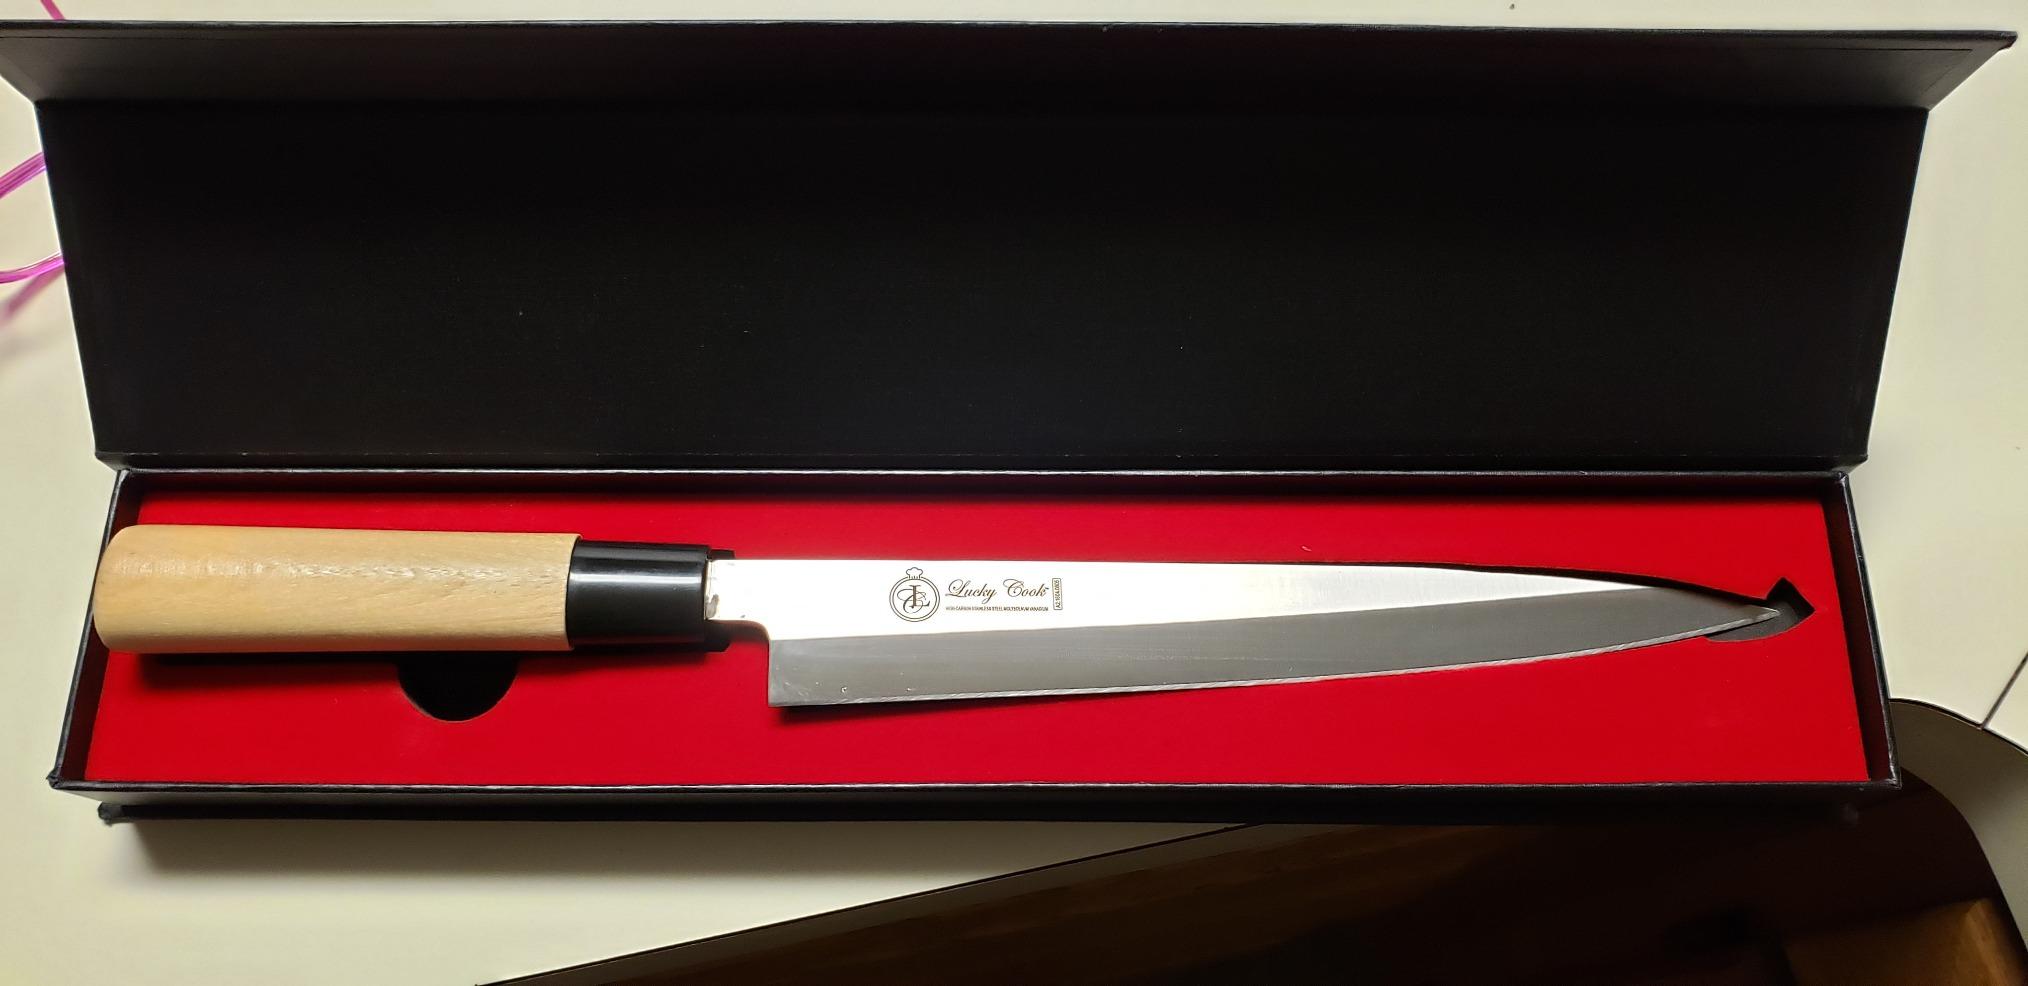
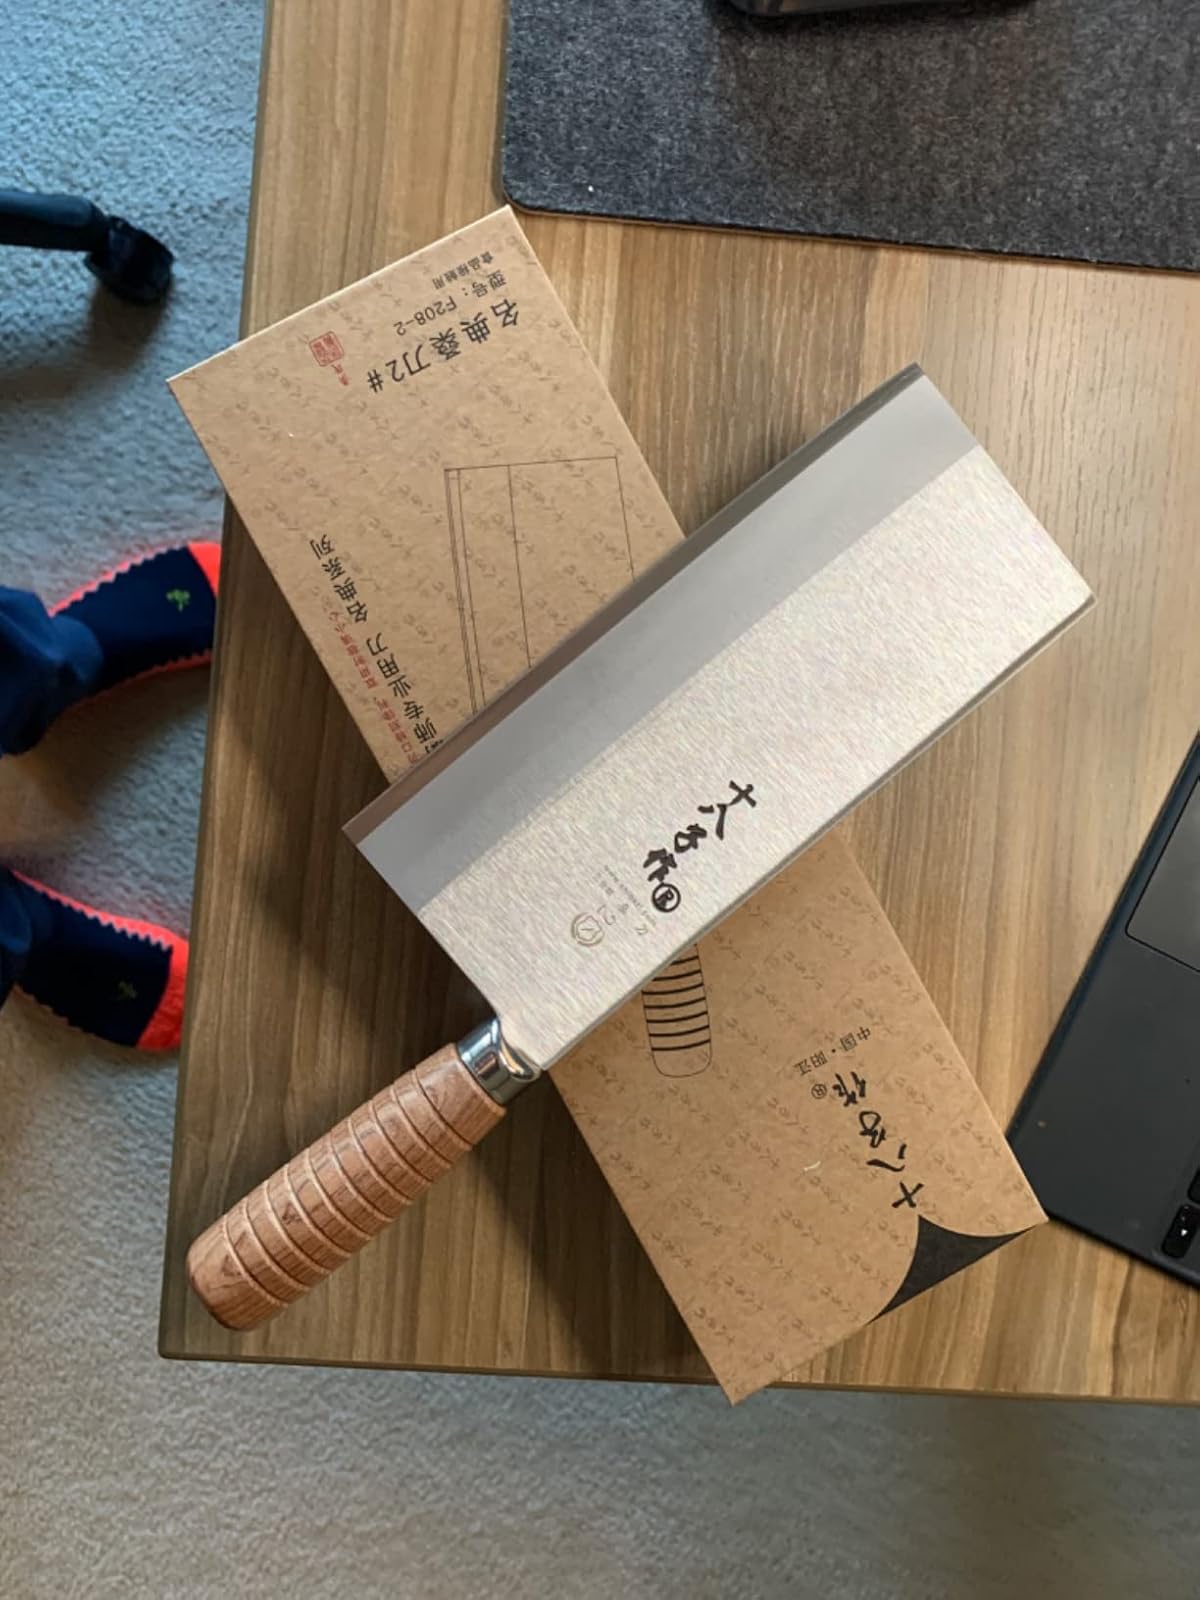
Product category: items_knife
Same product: no